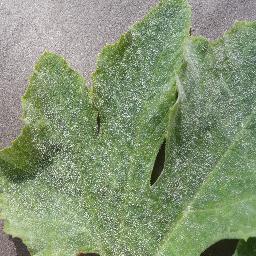
Label: Squash___Powdery_mildew